Ancient Carthage

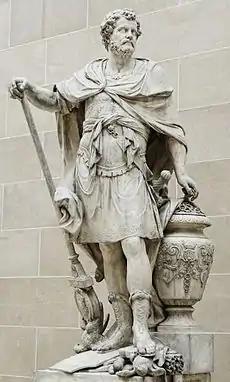
Hannibal Barca counting the rings of the Roman knights killed at the Battle of Cannae (216 BC), by Sébastien Slodtz (1704). Gardens of the Tuileries, Louvre Museum. Hannibal is regarded as one of the most brilliant military strategists in history.

At the time of its greatest territorial expansion (264 BC, on the eve of the first war with Rome) Carthage's area of influence consisted of most of the Western Mediterranean, through its settlements in North Africa (including western Libya, with at least part of the Mauretanian coast), Sicily, Sardinia, the Balearic Islands and Spain, as well as small islands such as Malta, the Aeolian Islands and the Pelagie Islands, but also by the control it exercised over ancient Phoenician settlements such as Lixus (near Tangier in Morocco), Mogador (present-day Essaouira on Morocco's Atlantic coast), Gadès (present-day Cádiz in Andalusia), and Utica. Among the great Punic cities there are, in addition to the capital Carthage, Hadrumetum, Ruspina, Cartagena and Hippone. Gadès and Utica (on the territory of present-day Tunisia) were founded by the Phoenicians between the 12th and 10th centuries BC. Carthage was founded on a peninsula surrounded by lagoons northeast of present-day Tunis. At the height of its glory, the African empire of the Carthaginians had a population of 3-4 million inhabitants.